IIT Kharagpur

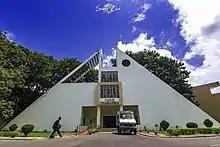
Takshashila, 2018

IIT Kharagpur is located west of Kolkata. The campus is located five kilometres away from Kharagpur Railway Station in West Midnapore district. The layout of the present campus and the design of the buildings were carried out by a group of engineers and architects under the guidance of Werner M. Moser, a Swiss architect. The campus is residence to about 22,000 inhabitants. In 2015, IIT Kharagpur had about 605 faculty members, 1,933 employees and approximately 10,010 students living on the campus. The campus has a total of of roadways. The Institute plans to go Green by 2020.